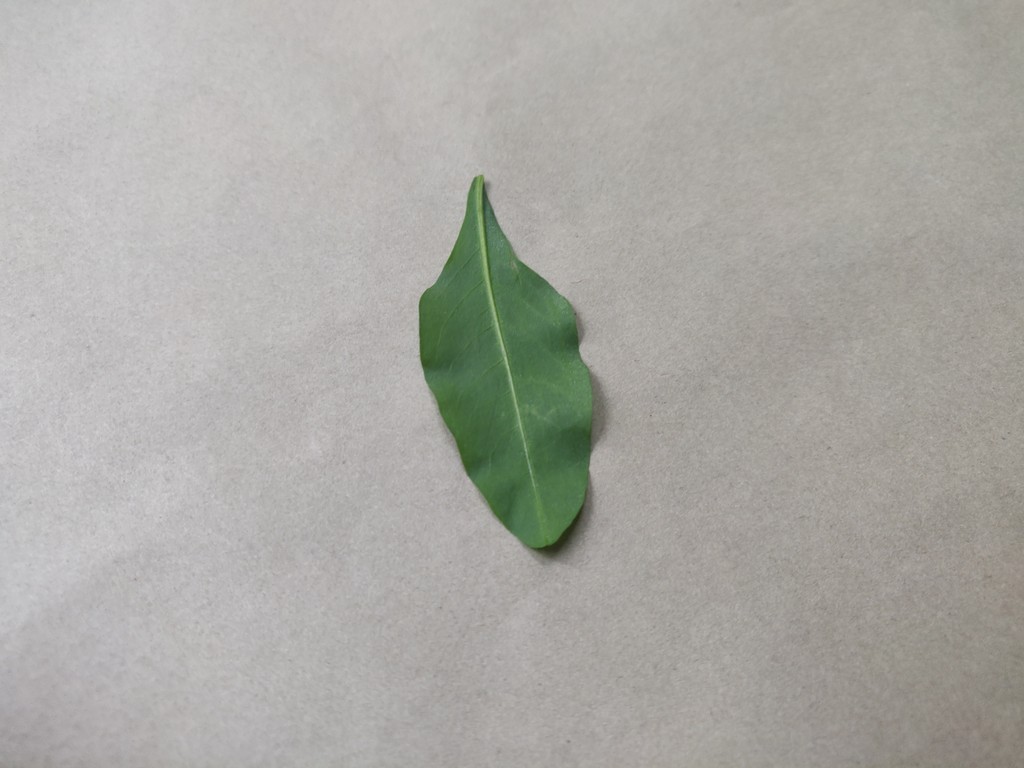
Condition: Healthy
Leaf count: single
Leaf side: back